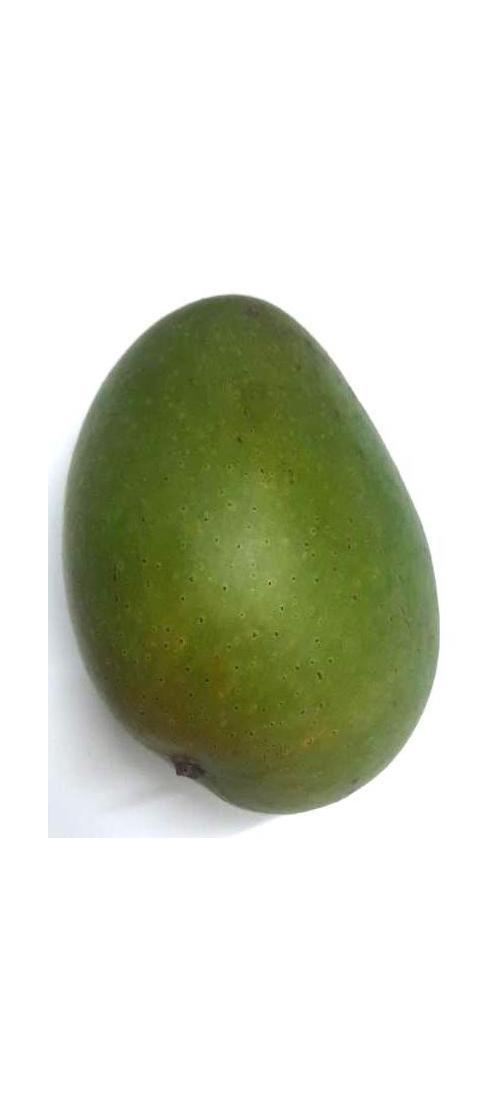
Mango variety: Ashshina Zhinuk